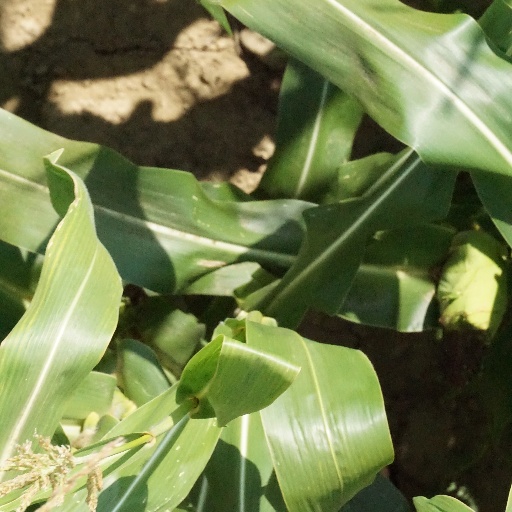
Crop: maize; corn